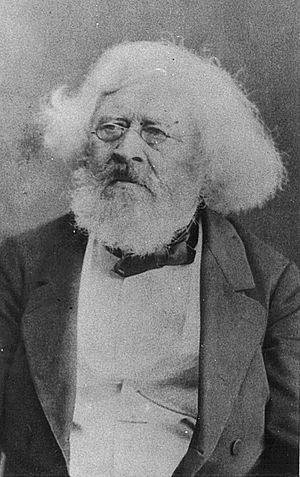
Peter Andreas Hansen, astronome allemand, né à Tondern, dans le Schleswig.